Popovi Da

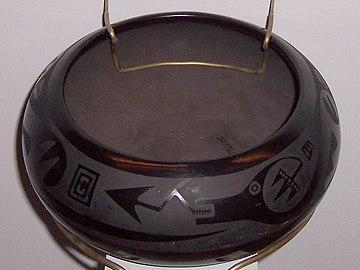
Black-on-black ware bowl with Avanyu design by Maria Martínez and Popovi Da, 1958

During the 1940s he began working with his mother Maria Martinez. He gathered clay and made paints that were used for her pottery. He and his wife, Anita Da (née Cata) of Santa Clara Pueblo founded the Popovi Da Studio of Indian Art at the pueblo. He attended the Santa Fe Indian School, graduating in 1939, and later began collaborating with his mother. He specialized in painting the decorative motifs on her pottery. They worked together as collaborators for 20 years. Together they revived the traditional San Ildefonso pottery style.